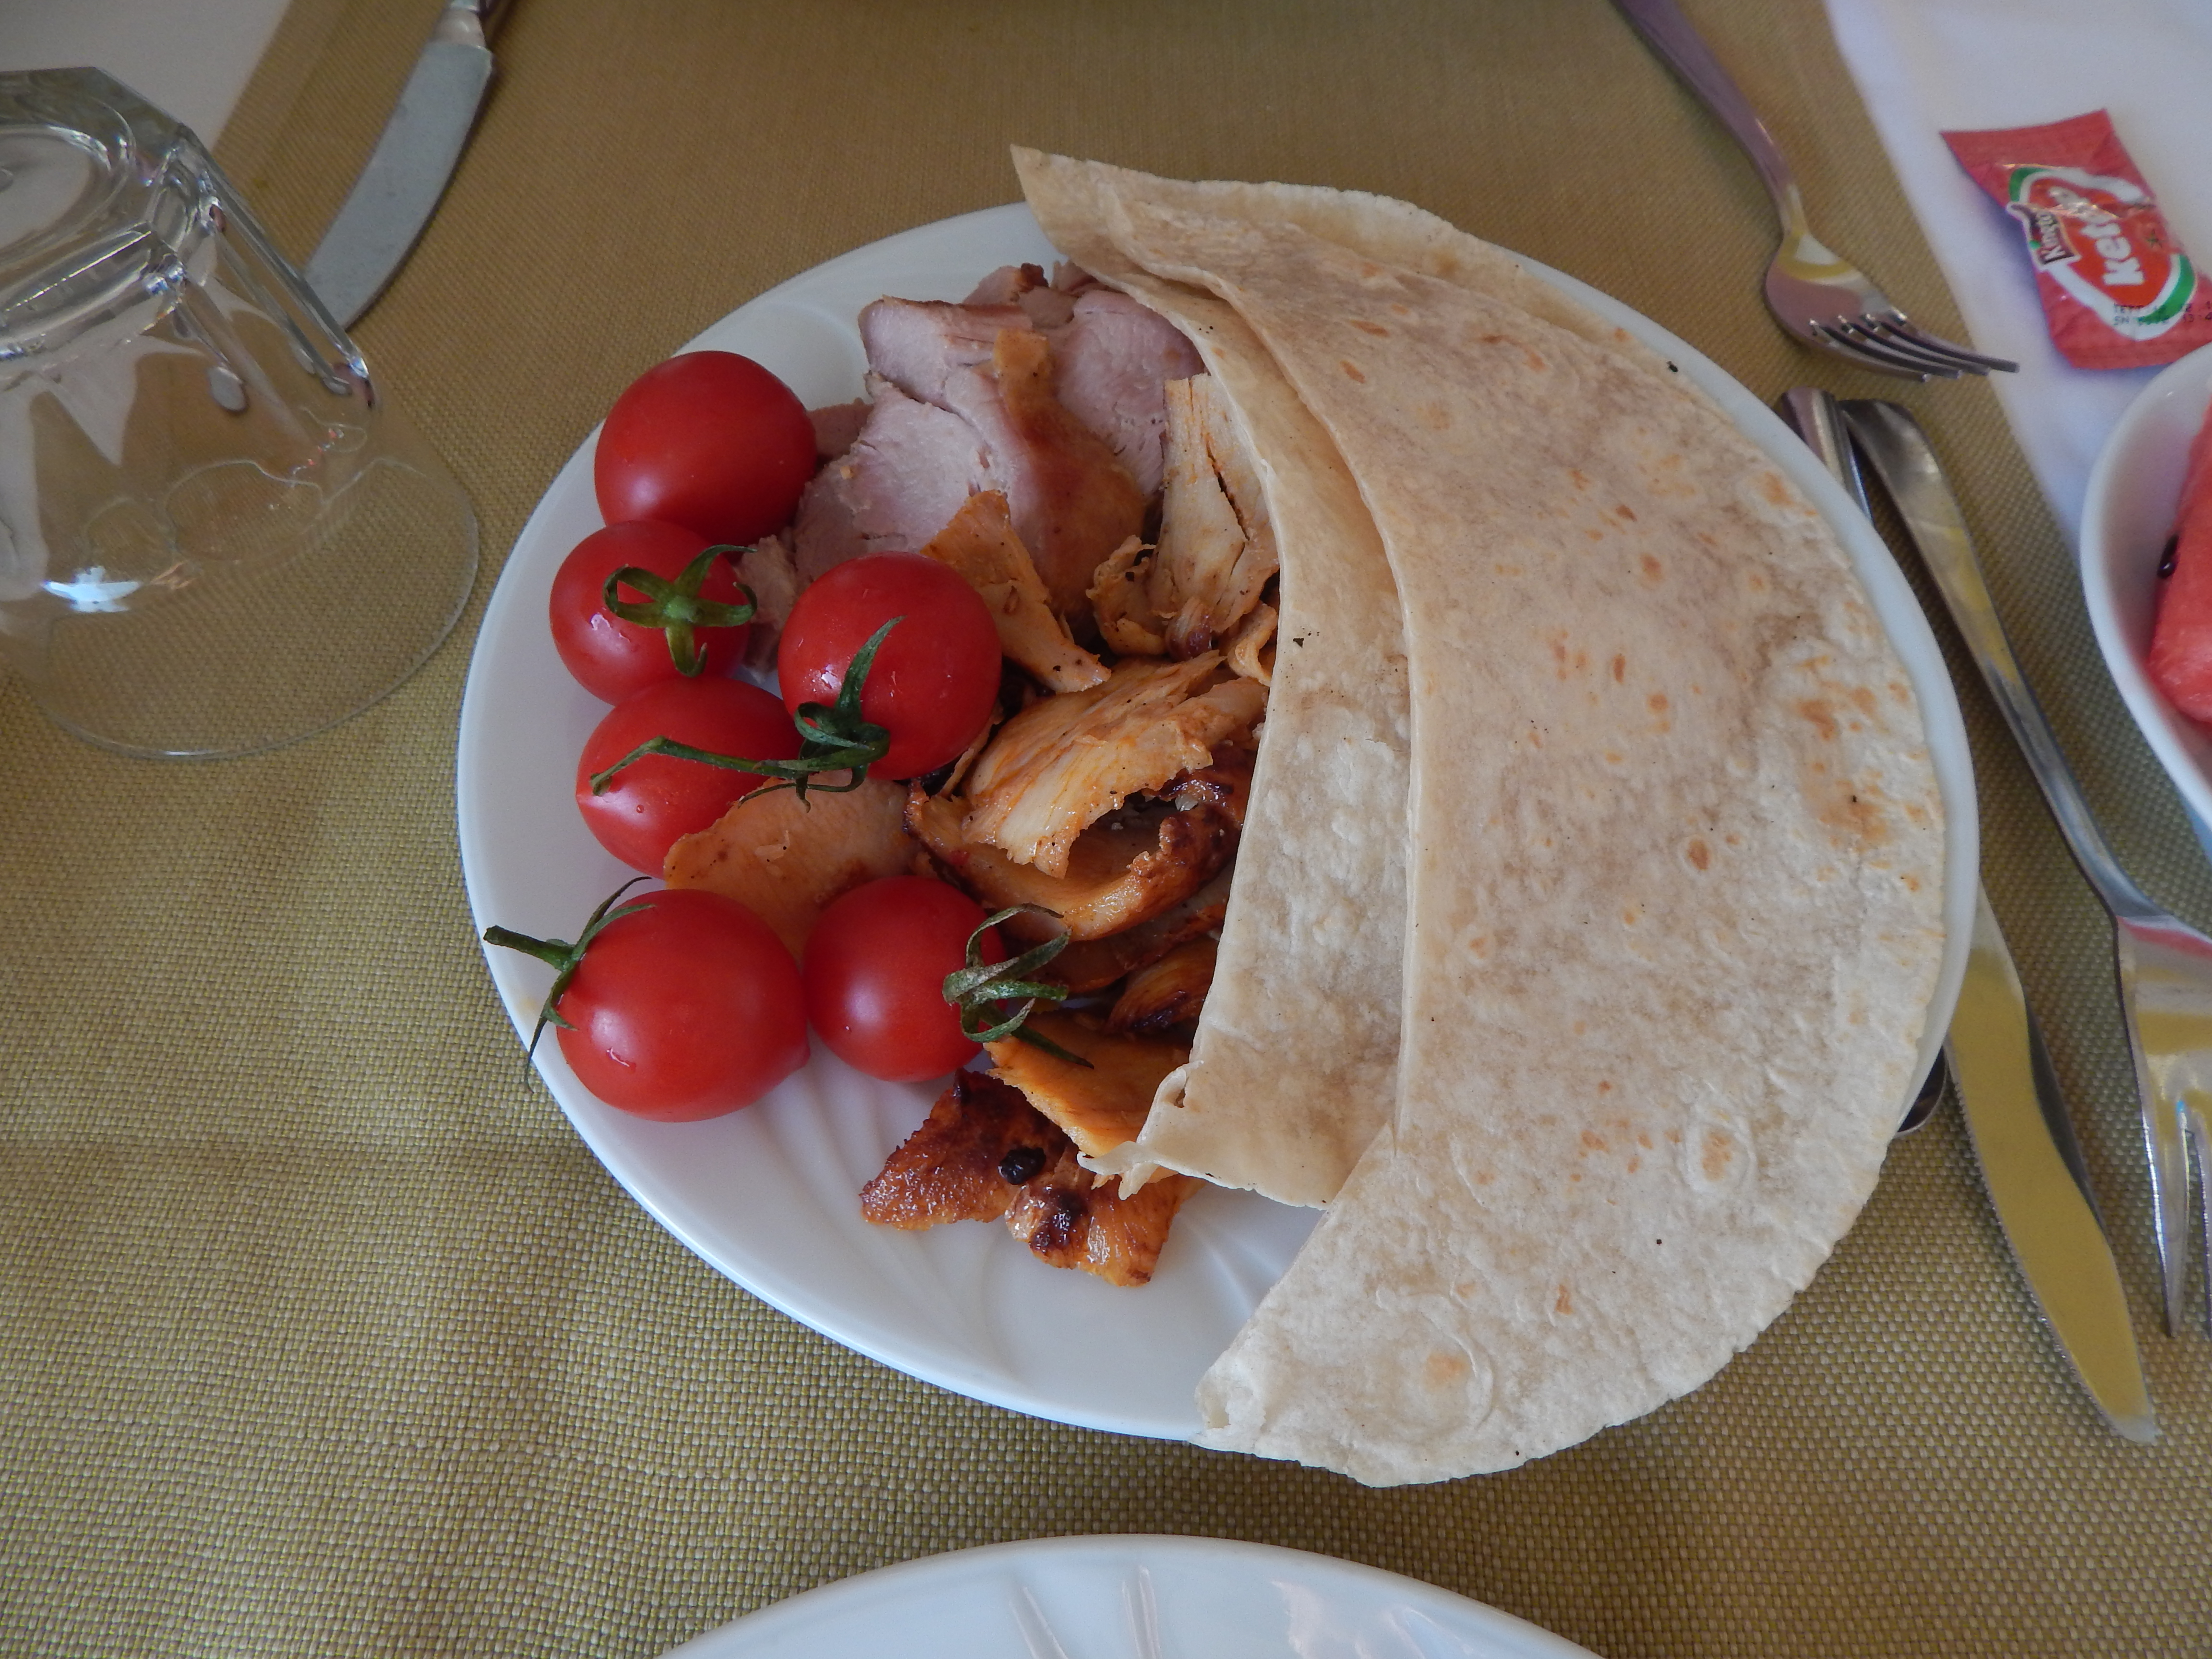
cuisine, food, breakfast, pizza, restaurant, traditional, delicious, sweet, cheese, background, beautiful, white, eat, dinner, plate, lunch, healthy, hot, table, dessert, dish, meal, shawarma, gyro, full breakfast, vegetarian food, brunch, flatbread, mediterranean food, fast food, junk food, tortilla, american food, mission burrito